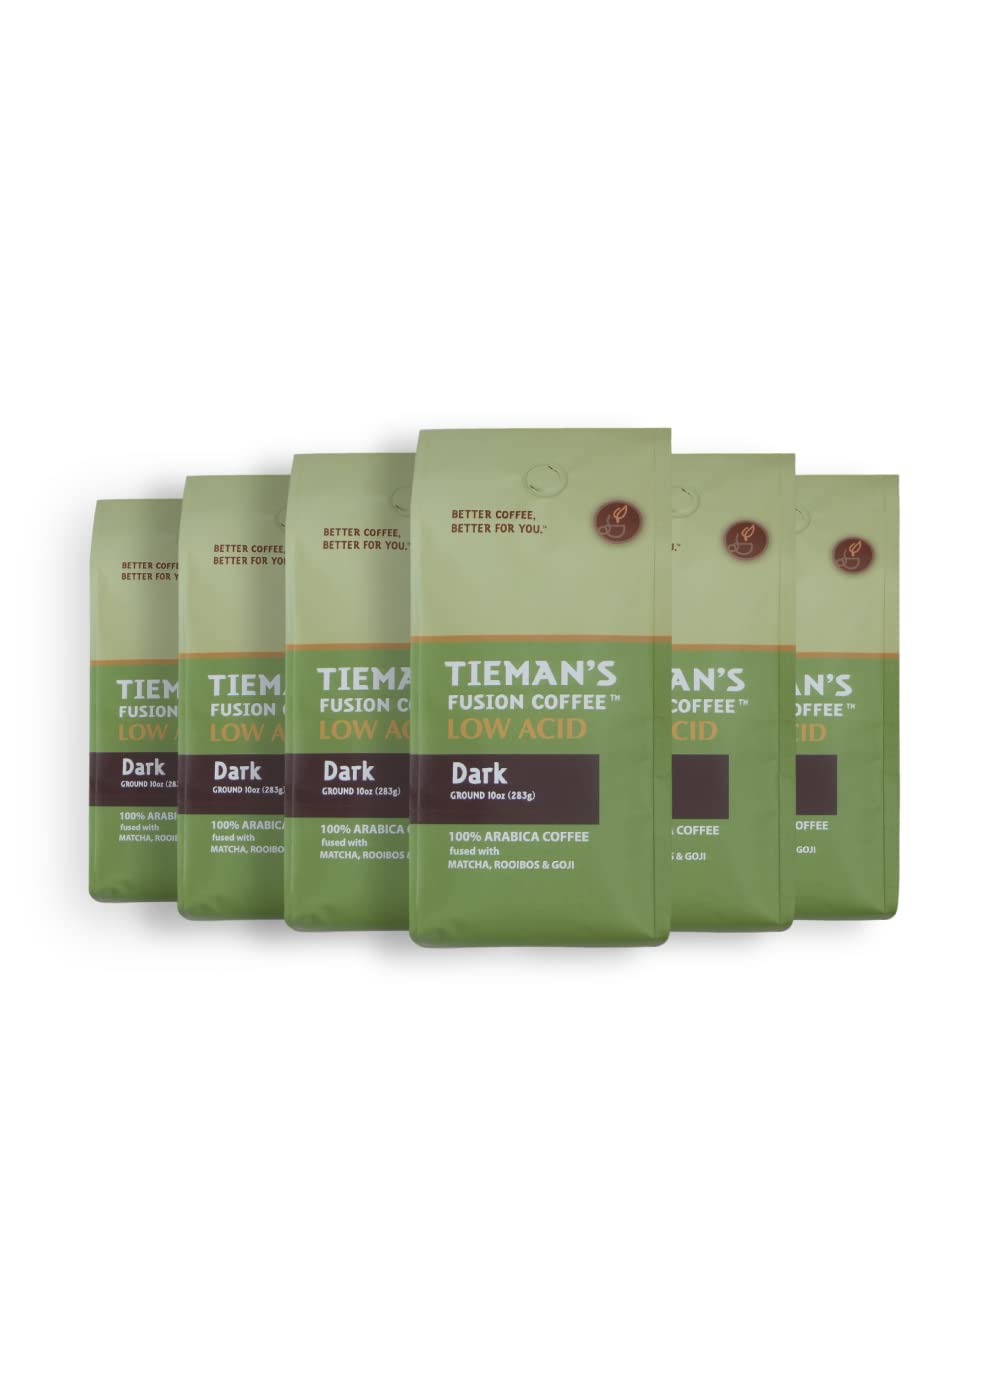
Item Name: Tieman's Fusion Coffee, Low Acid Dark Roast, Ground, 10 ounce bag (pack of 6)
Bullet Point 1: Our premium blend of 100% Arabica Coffee provides a Low Acid, ultra smooth flavor with an average ph of 5.85%
Bullet Point 2: Tieman's Fusion Coffee is naturally fused during roasting with Matcha Green Tea, Rooibos Red Tea and Goji Berry.
Bullet Point 3: Matcha provides 5-7 hour non-jitter energy and burns stored fat. Rooibos is well known for stomach settling and prevents coffee breath. Goji is known for anti-inflamatory benefits.
Bullet Point 4: Our Superfood combinmation of Matcha, Rooibos and Goji provide 5-times the body's daily requirement for anti-oxidant protection.
Bullet Point 5: One 10 ounce bag Tieman's ground coffee makes approximately 40-8 oz cups of coffee.
Value: 60.0
Unit: Ounce

Price: 80.08